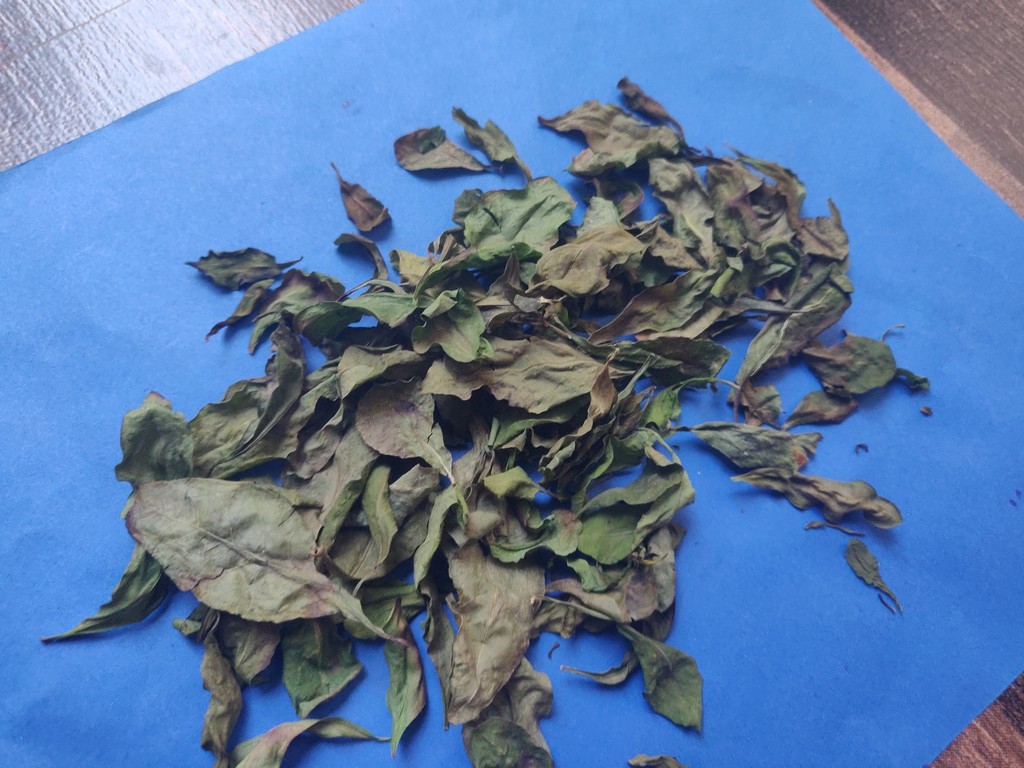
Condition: Dried
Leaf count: multiple
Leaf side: unknown